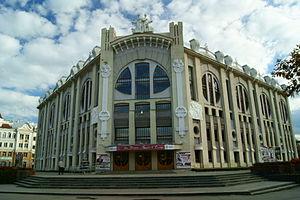
La philharmonie nationale de Samara, est une institution culturelle nationale située à Samara fondée le 5 octobre 1940 pour l'établissement de l'orchestre philharmonique de l'okroug de Samara. Son premier concert s'est tenu le 8 mai suivant. Il se trouve dans l'ancien théâtre Olympe de la ville, aujourd'hui entièrement remanié.